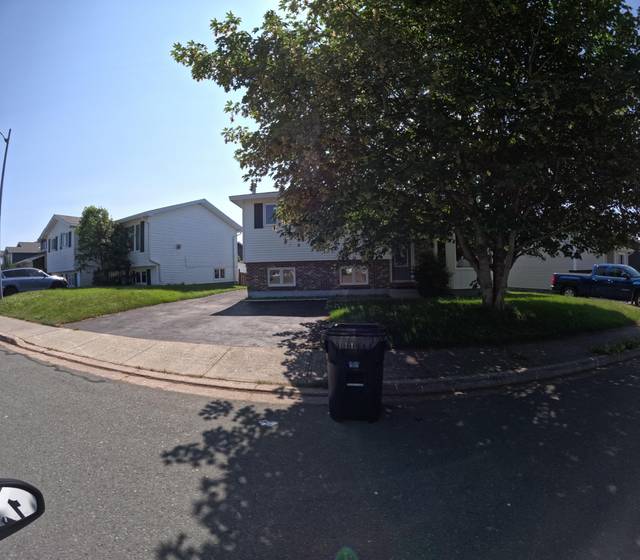
Region: Canada
Coordinates: 47.532, -52.772